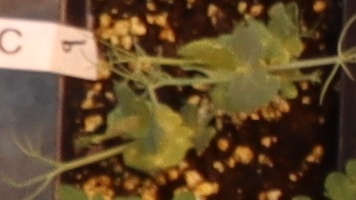
Label: Field Pea